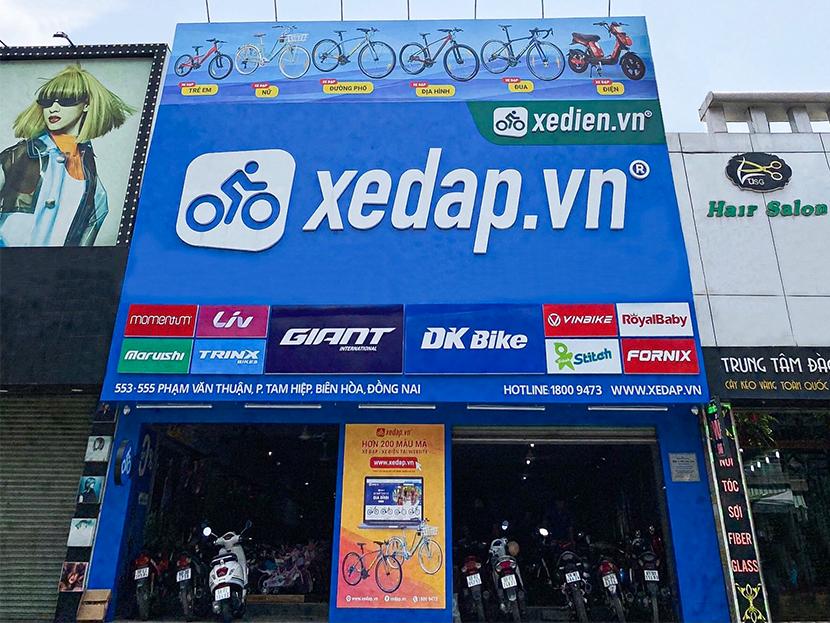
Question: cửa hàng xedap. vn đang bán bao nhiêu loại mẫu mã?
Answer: cửa hàng xedap. vn hiện đang bán hơn 200 mẫu mã